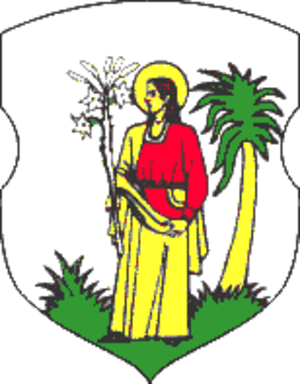
Une commune urbaine est la désignation officielle d'un certain type de localité à caractère urbain, utilisée en Biélorussie et dans 9 autres pays issus de l'ancienne Union soviétique.